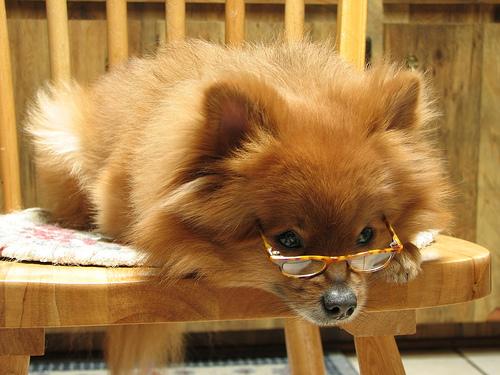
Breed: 1936-n000005-Pomeranian